Timeline of antisemitism

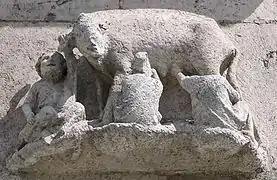
Judensau at the Cathedral of St. Peter in Regensburg

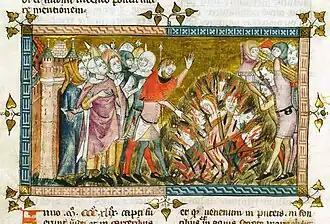
1349 burning of Jews (from a European chronicle written on the Black Death between 1349 and 1352)

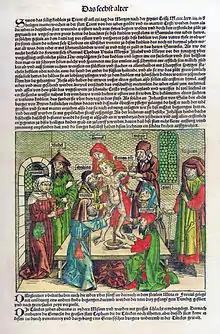
Simon of Trent blood libel. Illustration in Hartmann Schedel's Weltchronik, 1493

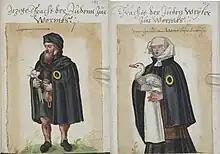
Jews from Worms, Germany wear the mandatory yellow badge. A moneybag and garlic in the hands are an antisemitic stereotype (sixteenth-century drawing).

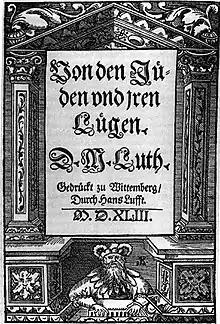
Bookcover of "On the Jews and Their Lies"

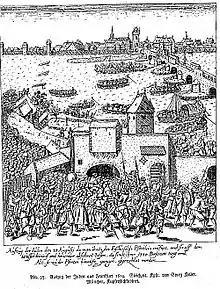
Expulsion of the Jews from Frankfurt on 23 August 1614: "1380 persons old and young were counted at the exit of the gate"

There is an annual event reading Washington's letter, and speakers at the annual event have included Supreme Court Justices Ruth Bader Ginsburg and Elena Kagan; and Brown University Presidents Ruth Simmons and Christina Paxson.